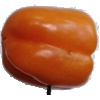
Label: orange_pepper